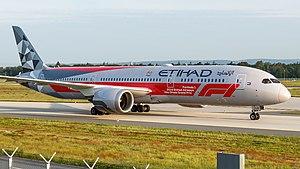
Le Grand Prix automobile d'Abou Dabi 2019 disputé le 1er décembre 2019 sur le Circuit Yas Marina, est la 1018e épreuve du championnat du monde de Formule 1 courue depuis 1950. Il s'agit de la 10ᵉ édition du Grand Prix d'Abou Dabi comptant pour le championnat du monde de Formule 1 et la vingt-et-unième et dernière manche du championnat 2019.